Raymond Monelle

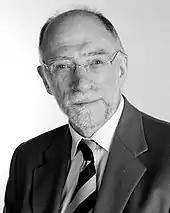
Raymond Monelle

Raymond Monelle (19 August 1937 in Bristol, England – 12 March 2010 in Edinburgh, Scotland). was a music theorist, teacher, music critic, composer and jazz pianist. Monelle wrote three books, dozens of articles on music, and many music criticism reviews in newspapers, mainly for "Opera" and "The Independent" His main field of research was Music Signification or, as it is also known, Music Semiotics. Towards the end of his life, he wrote a novel, yet to be published, entitled "Bird in the Apple Tree", about the adolescence of the composer Alban Berg.